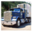
Label: truck